Sikkim expedition

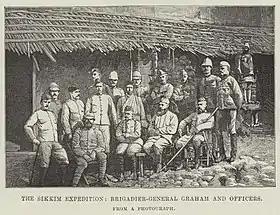
Colonel Thomas Graham and other officers of the British expedition.

Thutob Namgyal, the 9th Chogyal of Sikkim, looked to the Dalai Lama for spiritual leadership and during his reign the Tibetan government started to regain political influence over Sikkim. Under the 1861 treaty, the Chogyal was restricted to spending no more than three months in Tibet but he frequently ignored this provision and in 1887, after having resided for almost two years in Tibet he declined to travel to Darjeeling to meet with the Lieutenant-Governor arguing that the Amban in Lhasa had forbidden him to do so. Meanwhile, he had ordered that the revenue collected be sent to Chumbi, a clear sign of his intention not to return to Sikkim.